Alessandra Torre

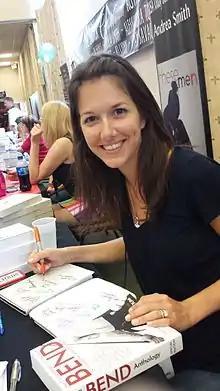
Torre in 2014

Now she primarily write suspense under the pen name A. R. Torre, and is a "New York Times", "USA Today", "Wall Street Journal" and Amazon International bestselling novelist. Torre is the bedroom blogger for Cosmopolitan. She has been a guest columnist for the Huffington Post, RT Book Reviews, and was featured in Elle Magazine.